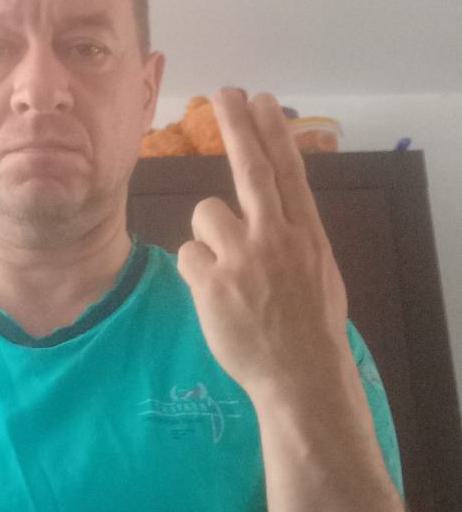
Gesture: two_up_inverted